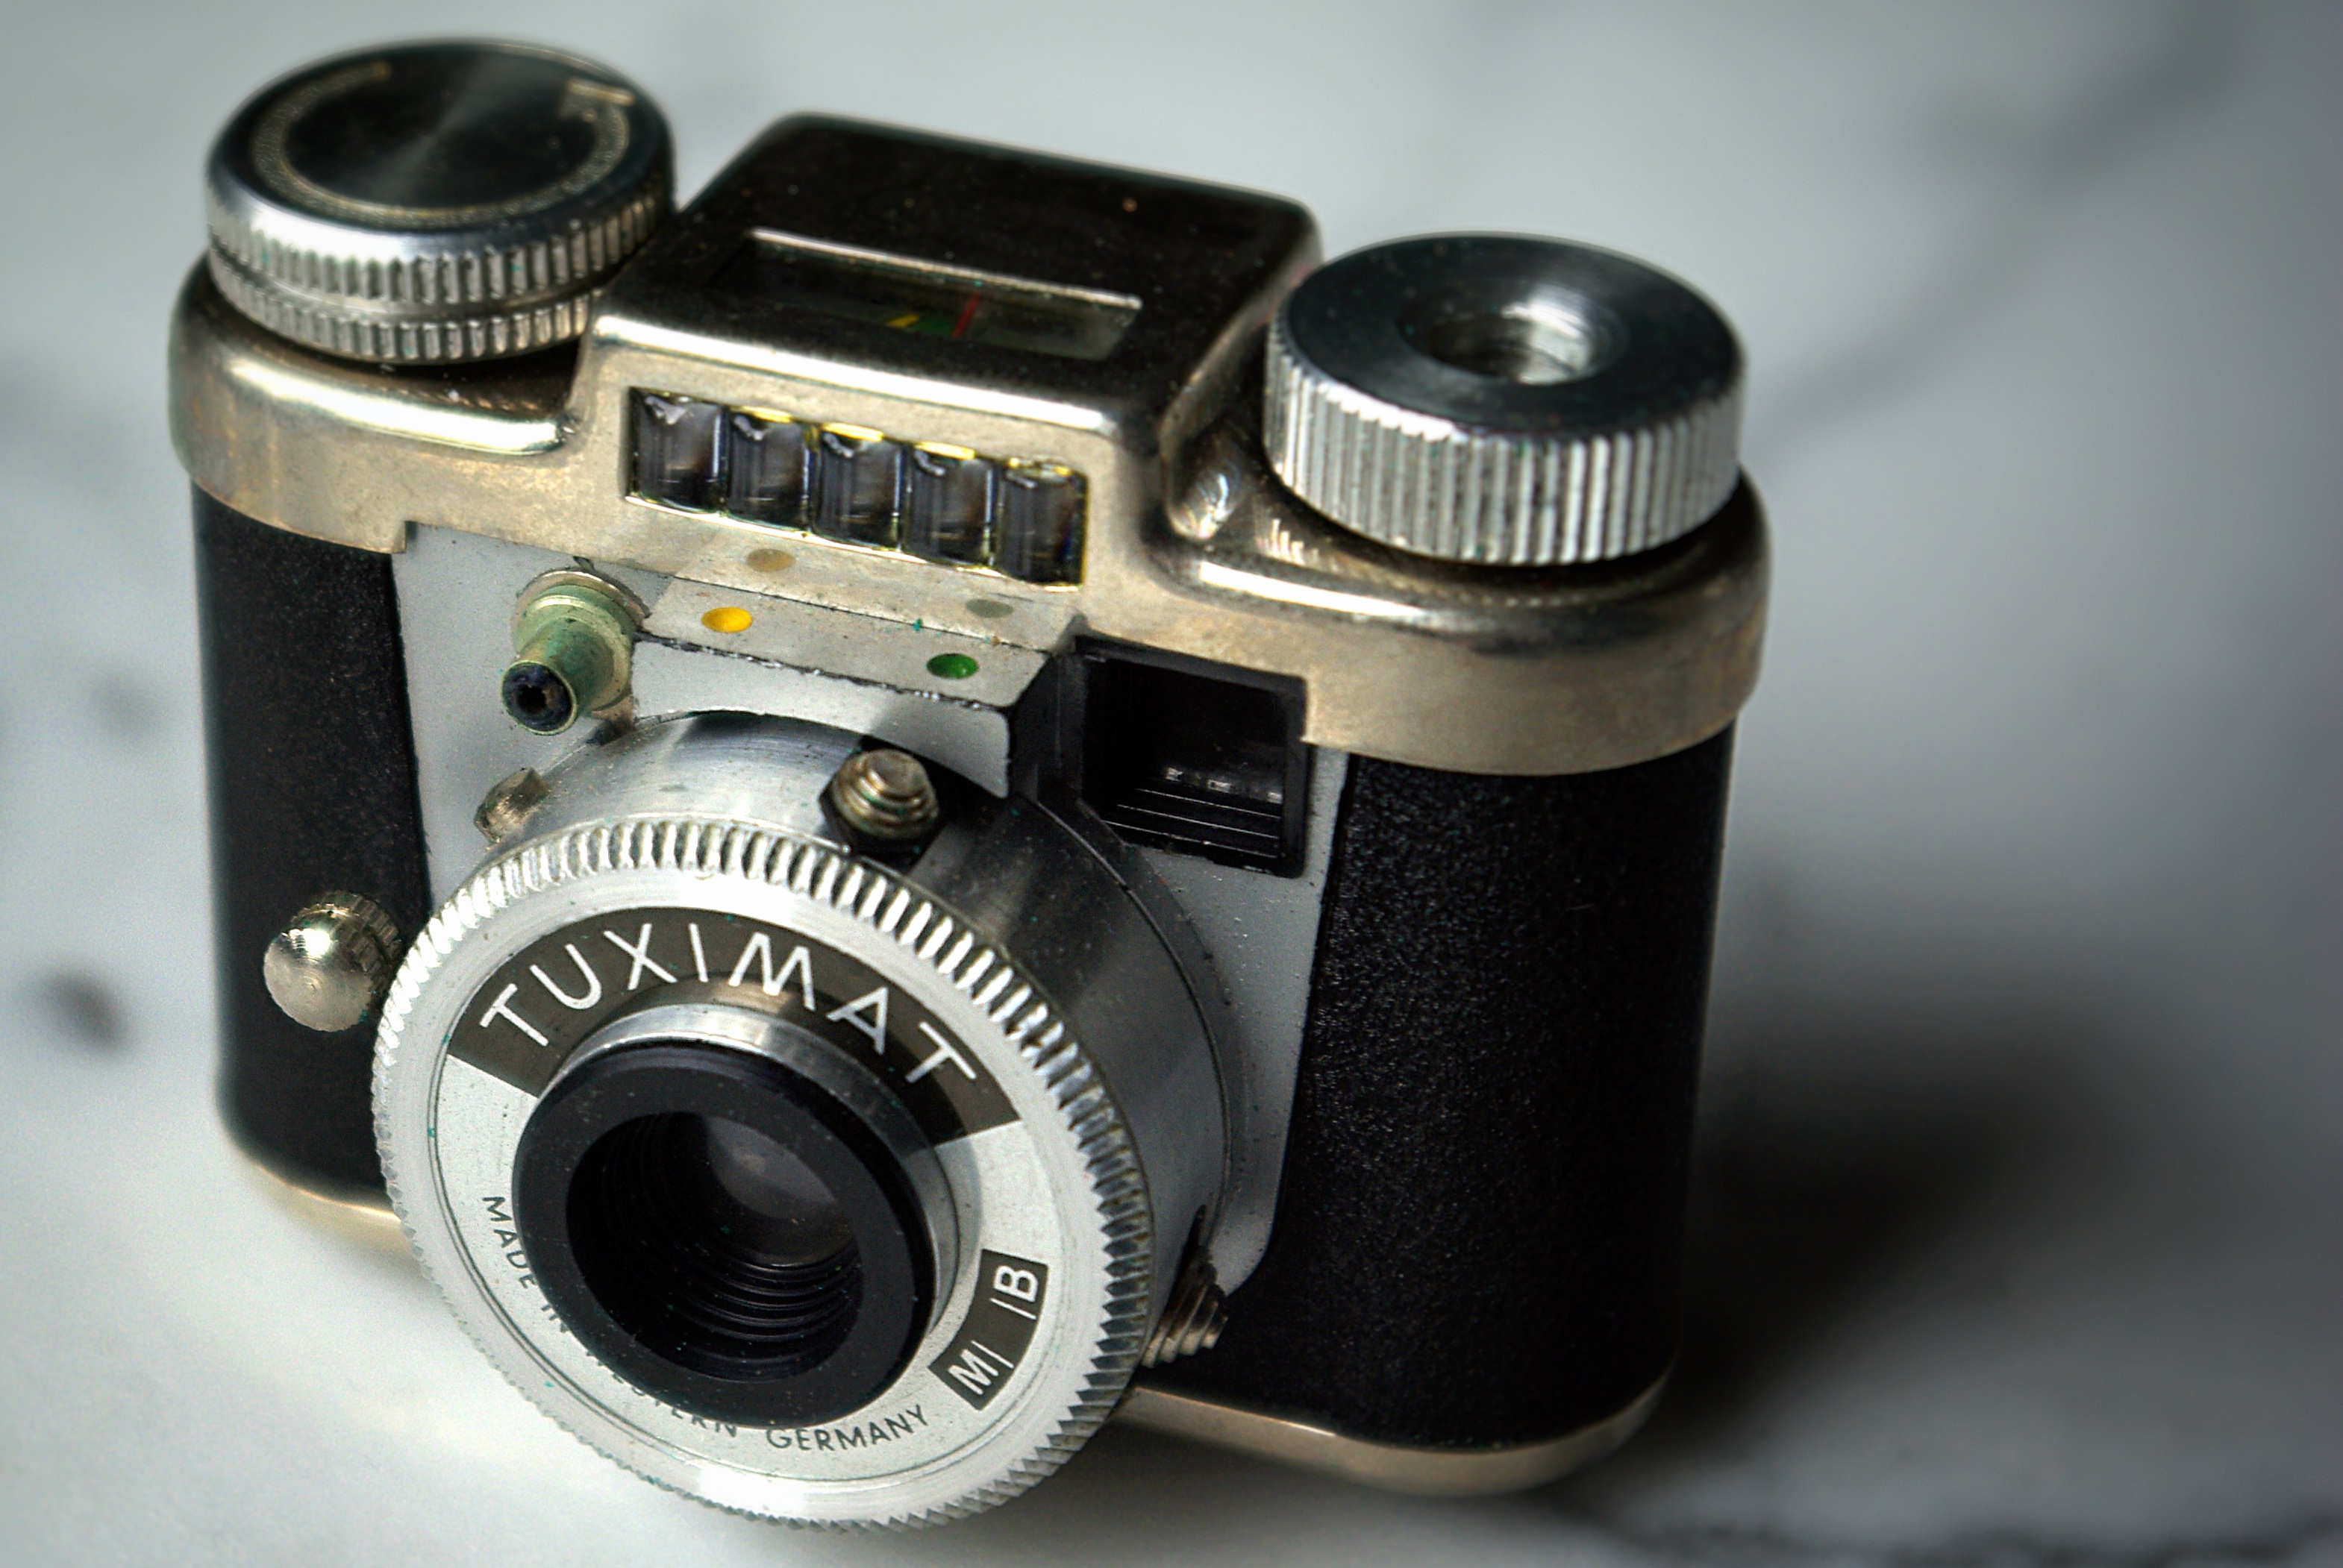
camera, old, close, still life, reflex camera, digital camera, camera lens, digital slr, single lens reflex camera, cameras optics, mirrorless interchangeable lens camera, tuximat